Single-lens reflex camera

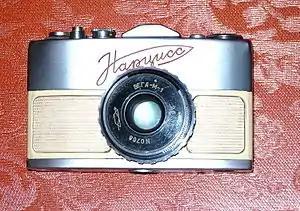
16 mm SLR Narciss camera

The Narciss camera is an all-metal 16 mm subminiature single lens reflex camera made by Russian optic firm Krasnogorsky Mekhanichesky Zavod (KMZ) Narciss (Soviet Union; Нарцисс) between 1961 and 1965.